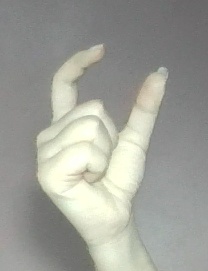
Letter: nun